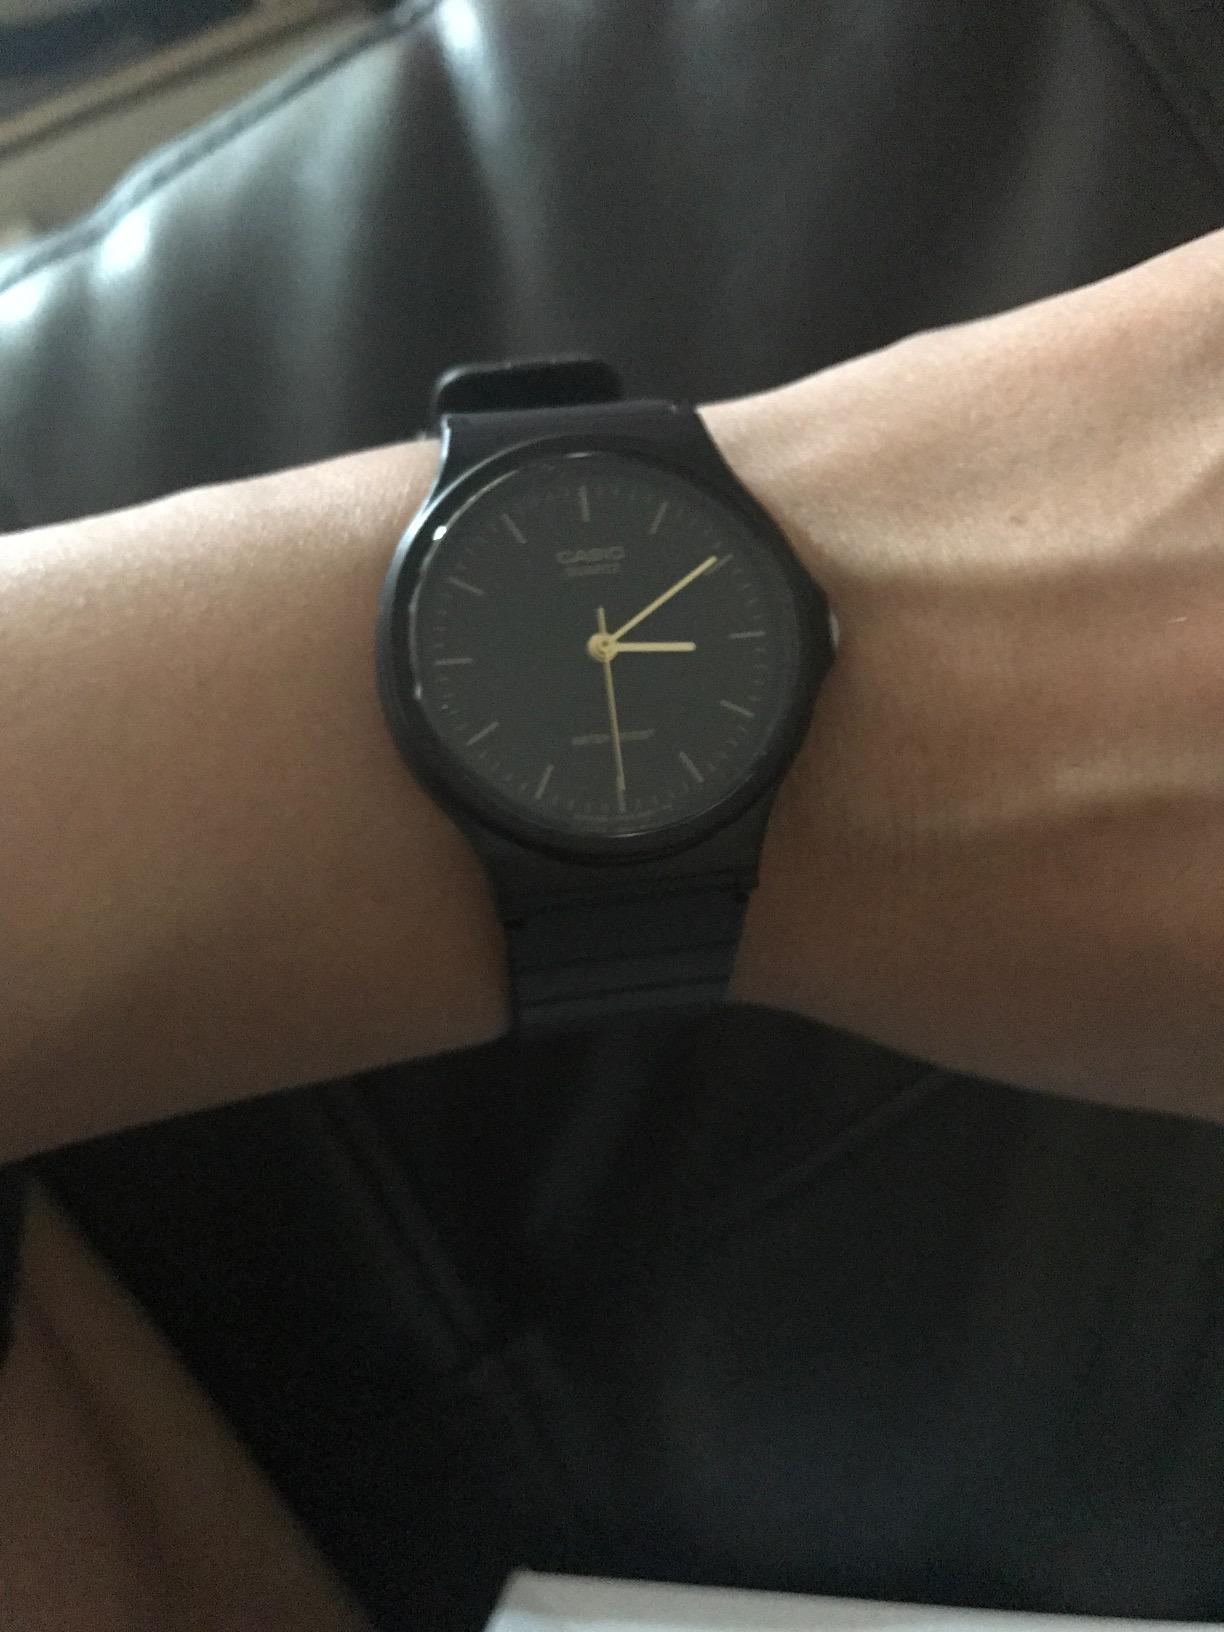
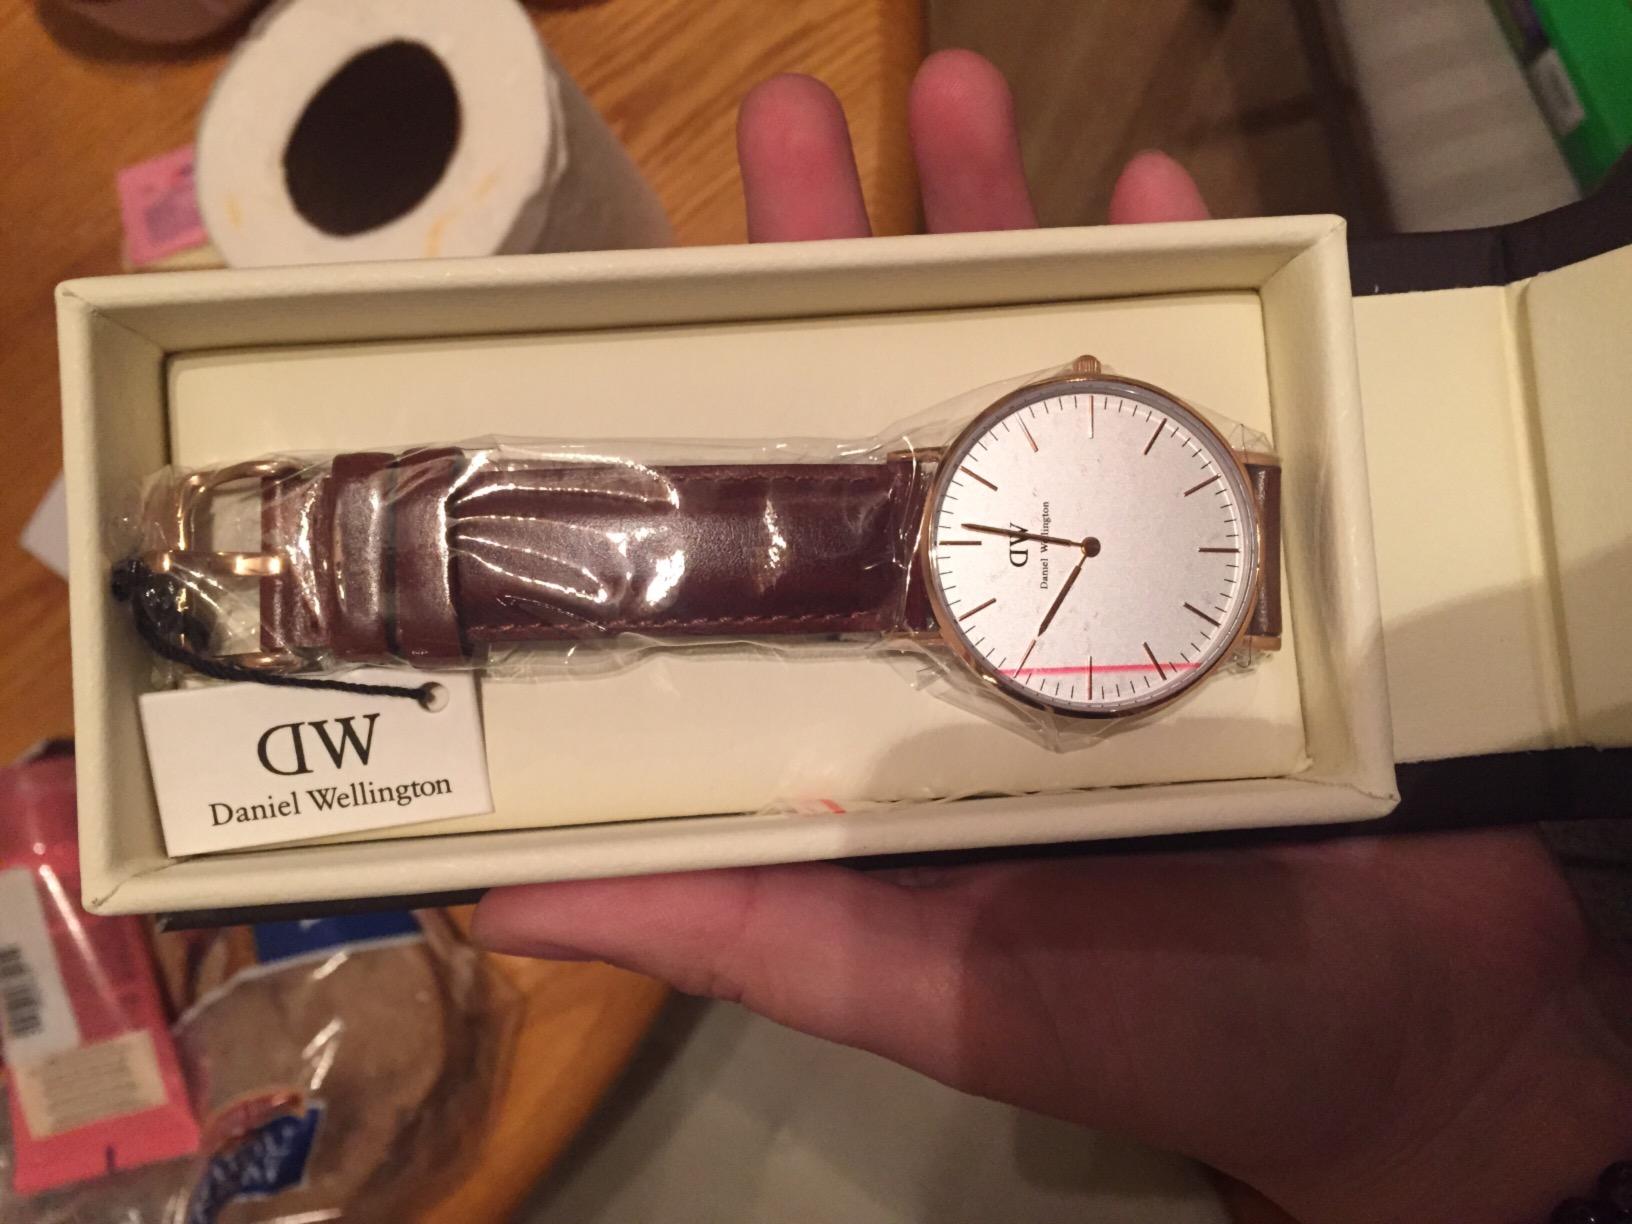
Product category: accessories_watch
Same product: no